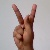
The image shows a hand gesture representing the letter 'K' in Indian Sign Language.